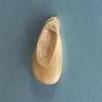
Maize quality: Good